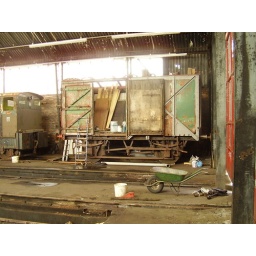
Johnnie Walker box van (ex BR) undergoing restoration. This is one of 4 such vans in the care of the ARPG.